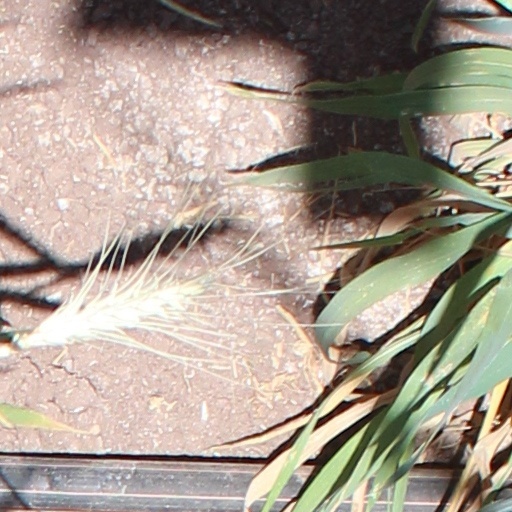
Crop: wheat